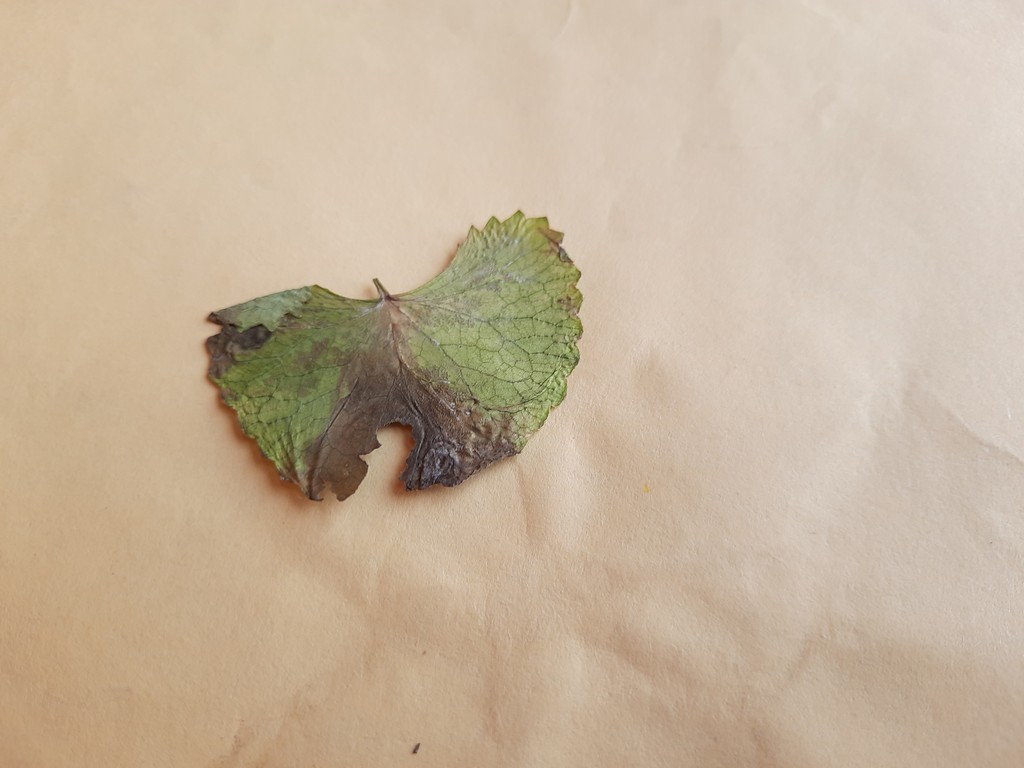
Label: Dried